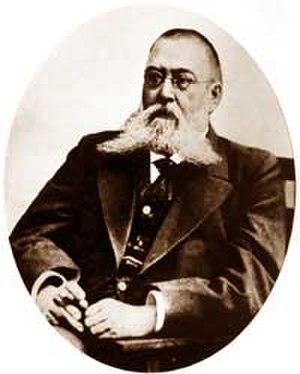
Photographie d'Aleksei Semyonovich Vishnyakov, fondateur de l'Institut Commercial de Moscou, connu sous le nom actuel d'Université Plekhanov. Русский: Фотография Алексей Семенович Вишняков, основатель Московского института торговли, теперь известный как Российский экономический университет им. Г.В. Плеханова